Rickenbacker

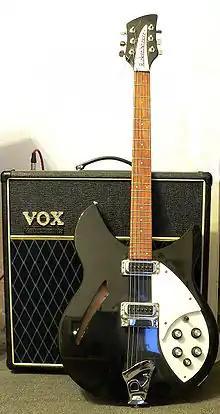
Rickenbacker 330JG

Rickenbacker International Corporation is a string instrument manufacturer based in Santa Ana, California, United States. Rickenbacker is the first known maker of electric guitars, having introduced an electric lap steel guitar in 1932, and produces a range of electric guitar and bass guitar models.